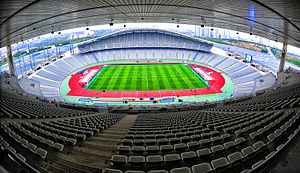
UEFA Champions League finalen 2005
Atatürk Stadion
Champions League finalen 2005 i fodbold fandt sted 25. maj 2005 på Atatürk Stadion i Istanbul, Tyrkiet. Kampen stod mellem AC Milan og Liverpool FC og endte 3-3 efter forlænget spilletid. Liverpool blev mestre ved at vinde den efterfølgende straffesparkskonkurrence 3-2. Sejren var den femte finalesejr for Liverpool, og klubben fik som følge heraf pokalen permanent.